Hardstone carving

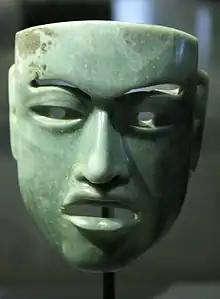
Olmec face mask in jade

The Opificio delle pietre dure ("Hardstone workshop") founded by the Medici in Florence in 1588 soon became the leading workshop in Europe, and developed the pietra dura style of multi-coloured inlays, which use coloured marbles as well as gemstones. They also produced vessels and small sculptures from a single piece of stone, often mounted with gold, which was also a speciality of Milanese workshops. Other rulers followed their example, including Peter the Great, whose Peterhof Lapidary Works, founded in 1721, began the passion among Russian royalty and aristocrats for hardstones. Engraved gem production had already revived, centred on Venice but with artists in many countries, and gems of very high quality continued to be produced until the mid-19th century. The Mannerist court taste of the 16th century delighted in extravagant vessels for serving fruit or sweetmeats, or display as table centrepieces or on sideboards, with hardstones augmented with mounts and bases in precious metal, enamel and jewels. One collection that has remained mostly together is the "Dauphin's Treasure" of Louis, Dauphin of France (1661–1711), which passed to his son Philip V of Spain; over 120 objects are now displayed together in the Museo del Prado, many of which were already over a century old in the Dauphin's lifetime.